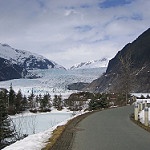
Scene: Outdoor